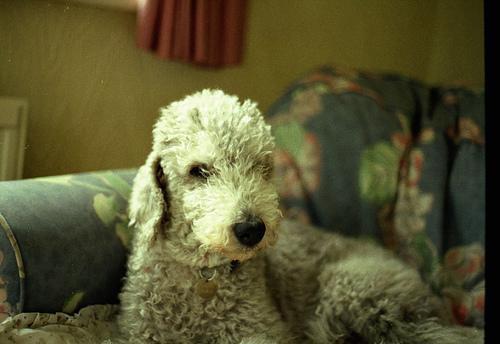
Bedlington_terrier